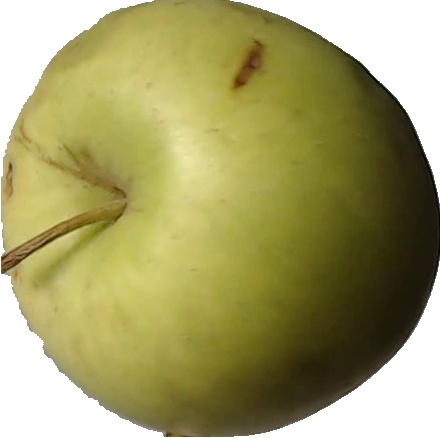
Label: apple_golden_3